Colmar-Berg

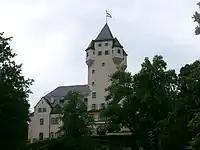
Berg Castle

The ""Centre de Formation pour Conducteurs"" (French for "Drivers' Training Centre") is also in Colmar-Berg. Every person has to make an "Obligatory Course" after they got their driving license in order for it to become a definitive license. This has to be done in the timespan after three months and before two years after the person passed their practical driving test.